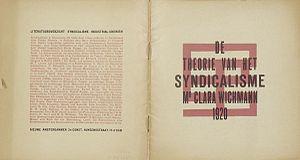
Clara Meijer-Wichmann est une avocate germano-néerlandaise, anarchiste, pacifiste, antimilitariste, syndicaliste et féministe.